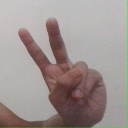
अक्षर: ऐ